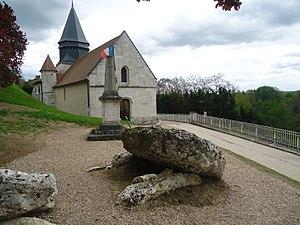
Dolmen de la Pierre de Ste Radegonde à Giverny dans l'Eure
La Pierre de Sainte Radegonde est un dolmen situé sur la commune de Giverny dans le département de l’Eure en France.
Cet article présente la liste des sites mégalithiques de l'Eure, en France.